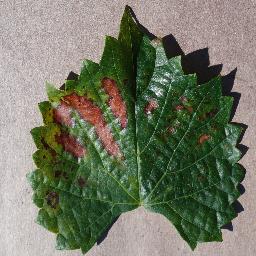
Label: Grape___Esca_(Black_Measles)